Francis Anthony Drexel

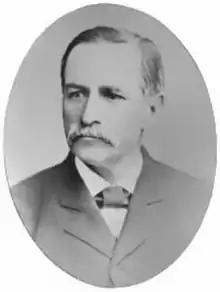

Francis Anthony Drexel (June 20, 1824 – February 15, 1885) was a Philadelphia banker and philanthropist. He was the eldest son of Philadelphia financier Francis Martin Drexel, and became senior partner in the firm Drexel & Co. following his father's death.